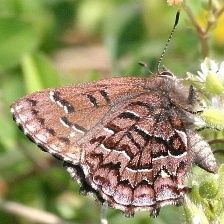
Species: EASTERN PINE ELFIN